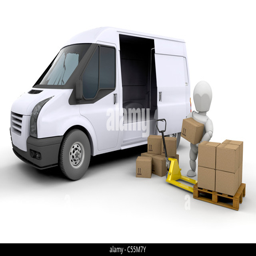
3d render of someone unloading a van